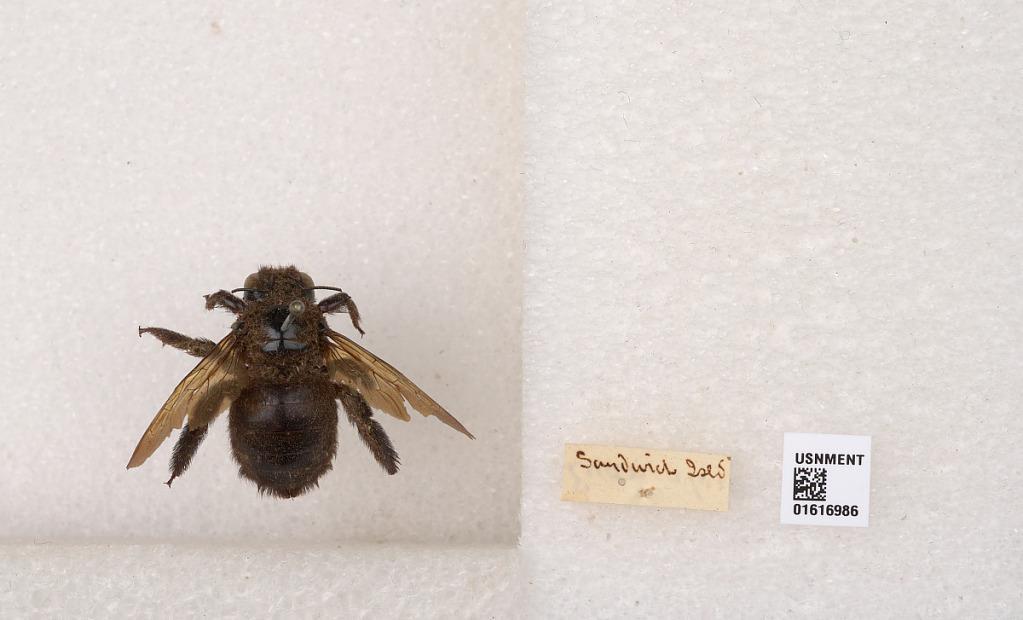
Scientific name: Xylocopa (Neoxylocopa) sonorina Smith
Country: United States
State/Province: Hawaii
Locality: Sandwich Islands